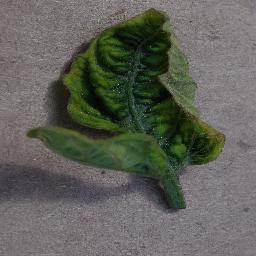
Label: Tomato___Tomato_Yellow_Leaf_Curl_Virus